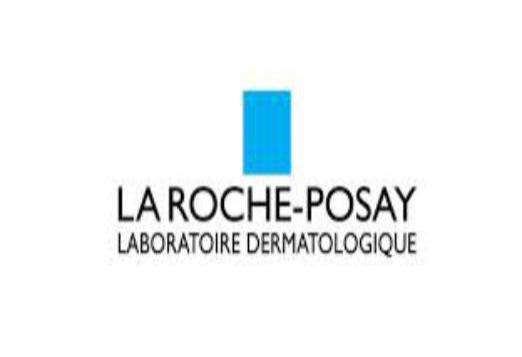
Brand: la roche-posay
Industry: Necessities